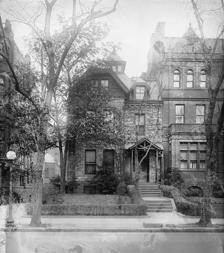
Building: Little Green House on K Street
Country: United States of America
Year built: 1880
House in Washington, D.C. Little Green House on K Street 1625 K Street in the early 1920s General information Address 1625 K Street, NW Town or city Washington, DC Country United States Completed 1880 Demolished 1941 The Little Green House on K Street was a residence at 1625 K Street , NW, Washington, D.C. , USA, where the notoriously corrupt deals of Warren G. Harding 's presidency (1921–1923) are believed to have been planned. History The Little Green House on K Street was constructed in 1880 by a retired attorney, J. B. Edmonds of Iowa. The house was rented by associates of President Harding's Attorney General Harry Daugherty , including Jess Smith and Howard Mannington, known as the Ohio Gang . According to testimony before the Senate Committee investigating the Teapot Dome bribery scandal , it was the gang's unofficial headquarters, where many of the deals were hatched. The testimony before the Senate Committee broke down when the key witness, Roxie Stinson, admitted before the committee that she had never even seen the "little green house". The investigation was further undermined when the other key witness, Gaston Means, retracted his entire testimony in an affidavit. He admitted to jointly coaching Stinson in her testimony along with Senator Burton Wheeler. The building was razed in 1941 to make way for the 12-story Commonwealth Building. Legacy The name entered the American lexicon as a symbol of political corruption and cronyism. The Chicago Tribune described the home as one of "the symbols of a nation's disgrace". In 1934, Congressman Fred Britten , a Republican of Illinois, famously compared the Red House on R Street in Georgetown , where the original New Dealers strategized during the early years of the Franklin D. Roosevelt Administration, to the Little Green House on K Street. The R Street address became known as the Brain Trust 's Little Green House on K Street. During the scandal involving the extramarital affairs of Senator John Ensign and Congressman Chip Pickering in 2009, commentators frequently compared their C Street homes to the Little Green House on K Street. References